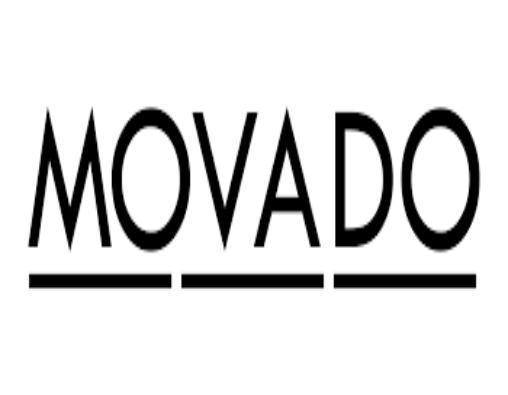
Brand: movado
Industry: Clothes